St James, Norton

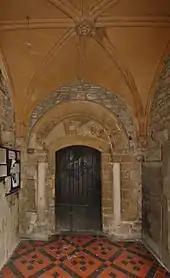
Restored Norman doorway inside the south porch

The Domesday Book of 1086 records a manor at Norton but not a church. The earliest parts of the building are Norman: the 11th-century inner doorway in the south porch and six corbels, evidently re-set, flanking it on the east and west walls of the porch. The arch over the doorway has zigzag moulding but is heavily restored. If the doorway is 11th-century, the claim by John Charles Cox (1843–1919) that Robert FitzRanulph ("circa" 1117–72) founded the church can be discounted.